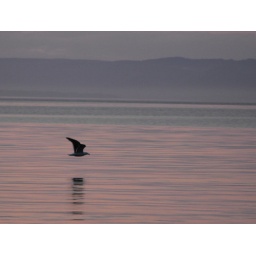
pushing sky against water